Yohanan Danino

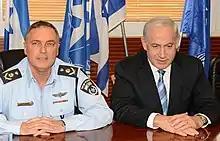
Benjamin Netanyahu with Danino

Danino replaced Dudi Cohen as chief of the Israel Police on May 1, 2011. He was praised by the Internal Security Minister Yitzhak Aharonovich, for fighting for the rights of police officers, among other things. His appointment was opposed by the Movement for Quality Government in Israel, pending a State Comptroller investigation into significant operational deficiencies within the police in an affair that involved the murder of two police agents. The movement petitioned the High Court of Justice against Danino's appointment, but the petition was rejected.